Princess Elisabeth of Hesse and by Rhine

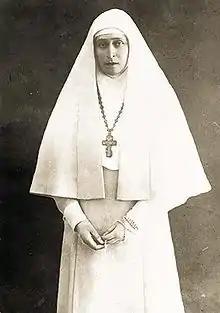
Grand Duchess Elizabeth Feodorovna as a nun after her husband's death

On 15 February 1905, the family attended a concert at the Bolshoi Theatre in aid of Elizabeth Feodorovna's Red Cross War charities. A terrorist organization that knew the route, the Socialist Revolutionary Party's combat detachment, had planned to assassinate Sergei that day. However, one of their members, Ivan Kalyayev, noticed the children in the carriage and decided to call off their attack. To kill the Grand Duchess and the children would surely have sparked a wave of apprehension throughout the empire and would have set back the revolutionary cause by years. After lunching with his wife at Nicholas Palace on 17 February, Sergei left unaccompanied for the Governor General's mansion. Because of the looming threat, Sergei had refused to take his adjutant, Alexei, since he was married and a father. The arrival of the Grand Duke's recognizable carriage, drawn by a pair of horses and driven by his coachman Andrei Rudinkin, alerted the terrorist who had been waiting in the Kremlin with a bomb wrapped in newspapers.